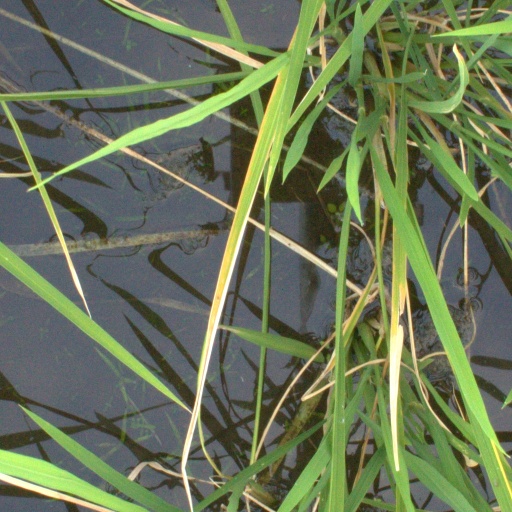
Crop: rice